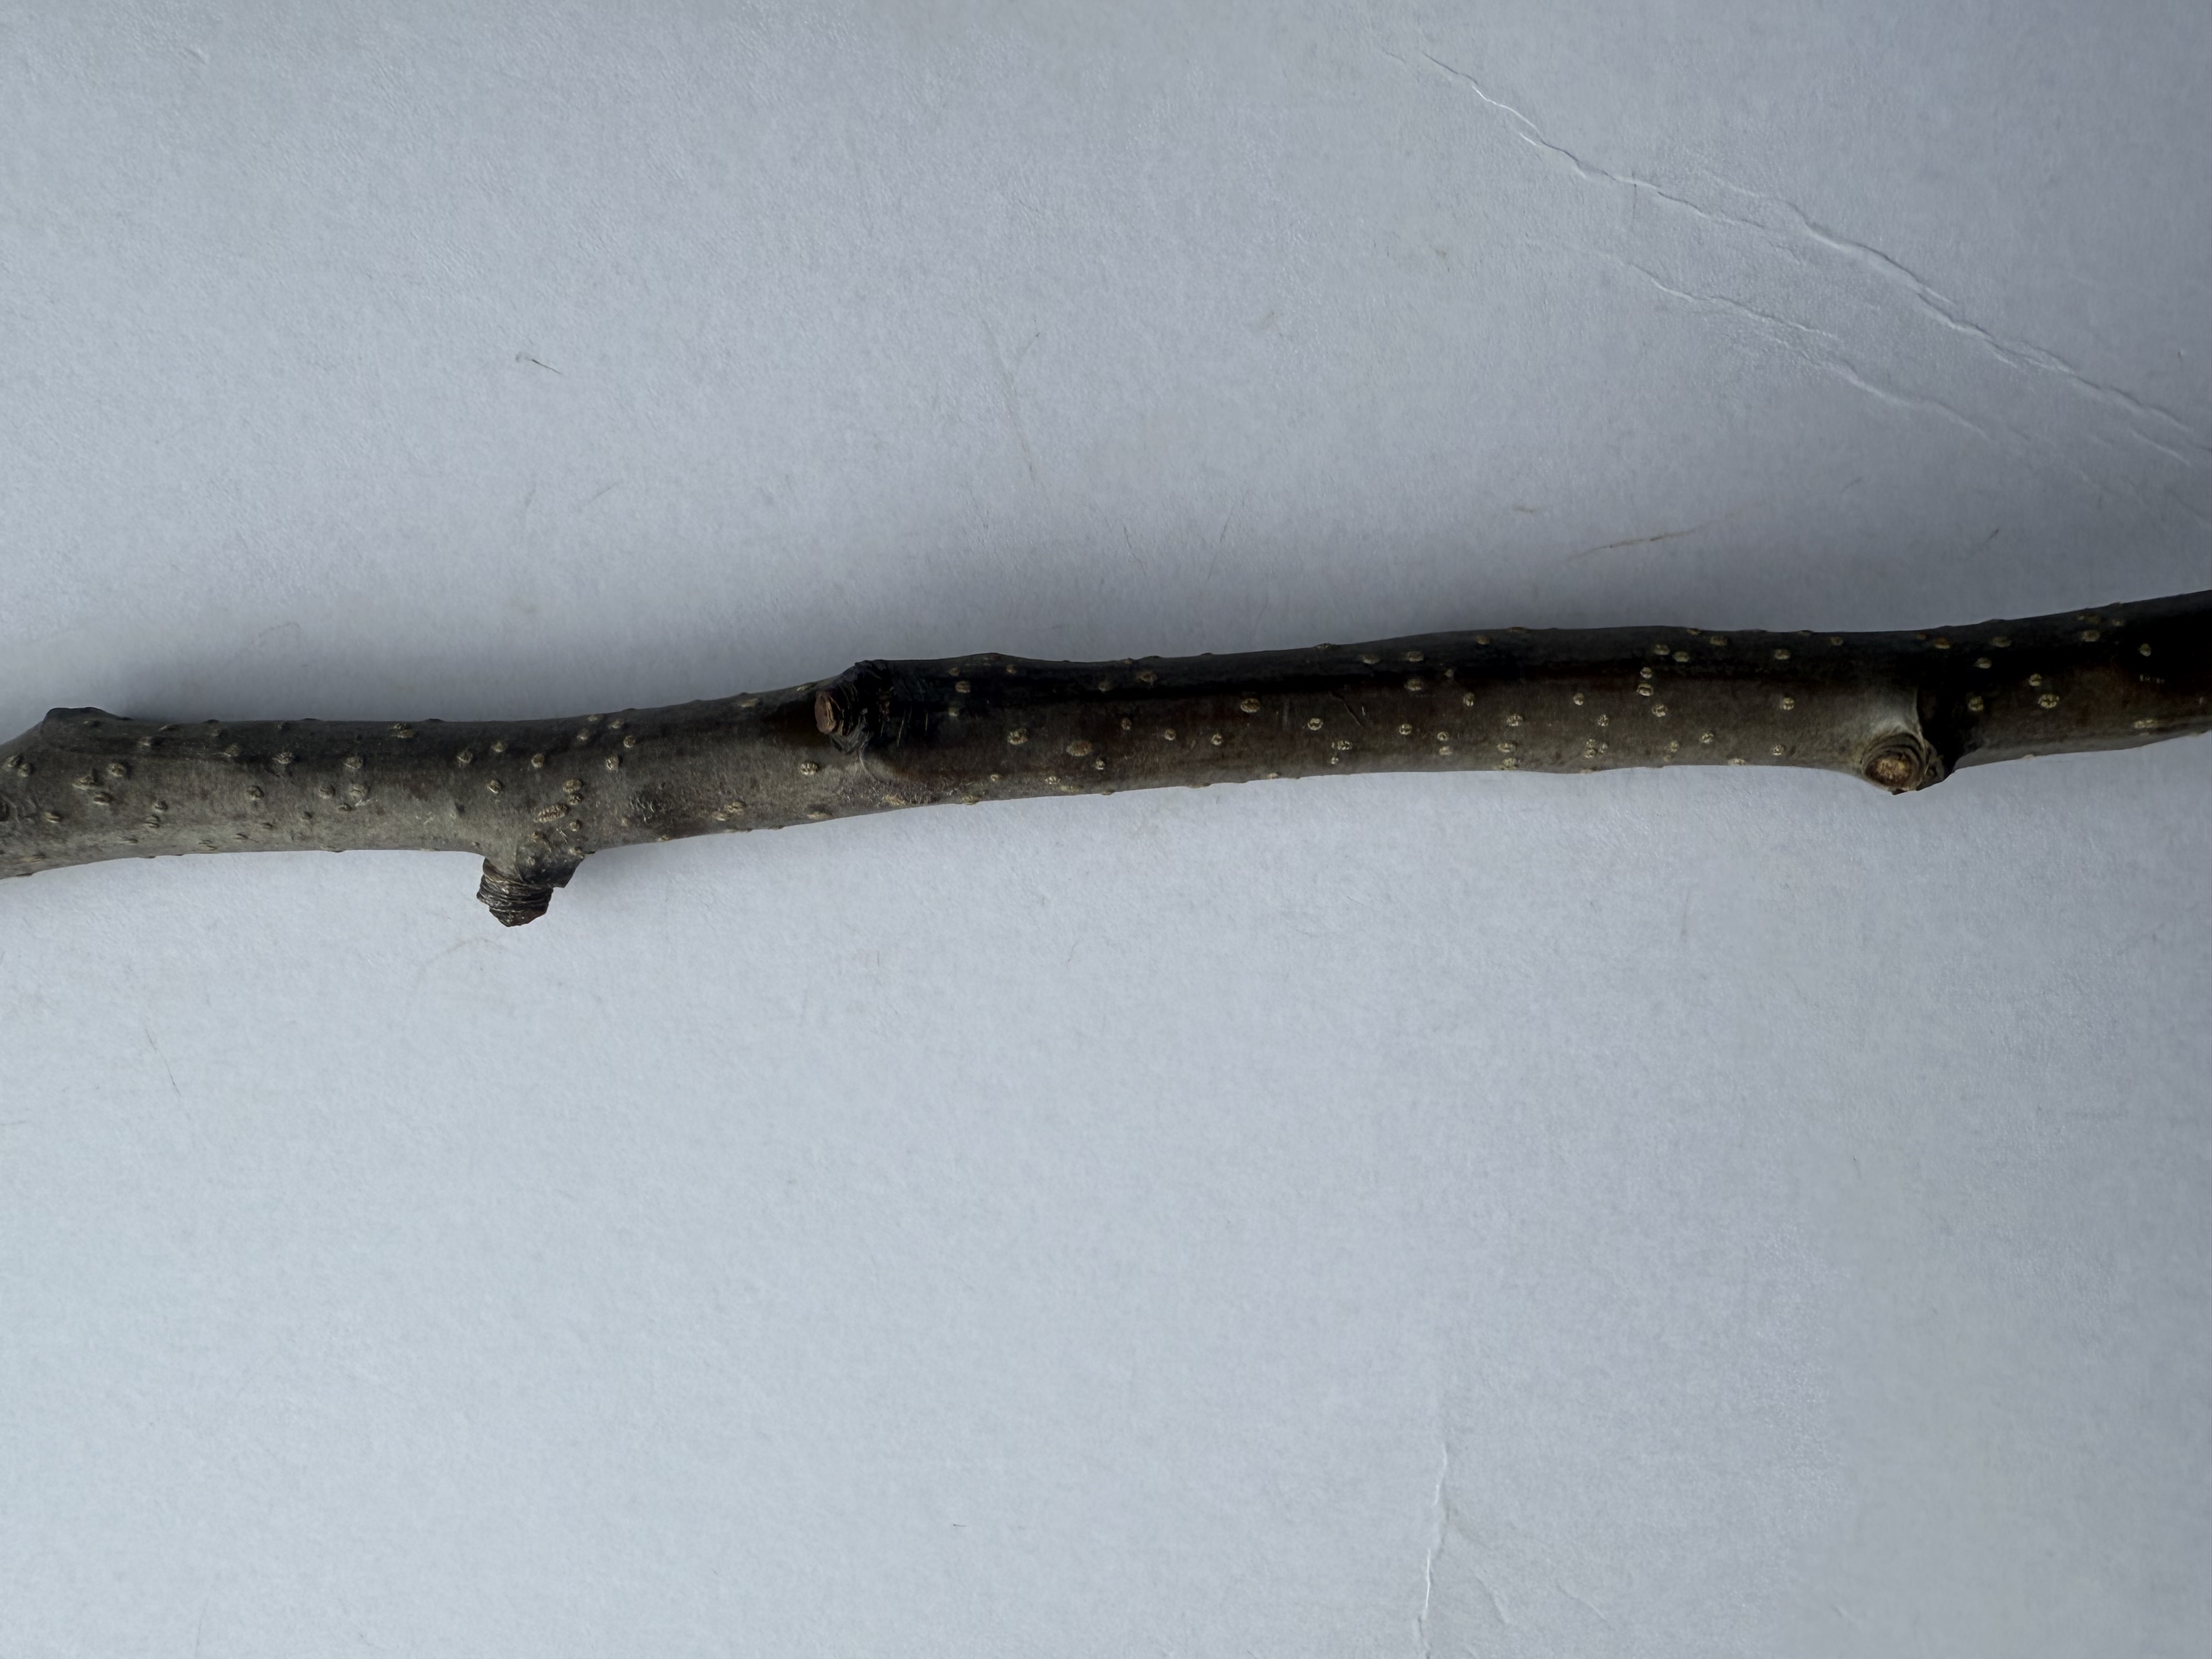
Variety: Nashi Pear